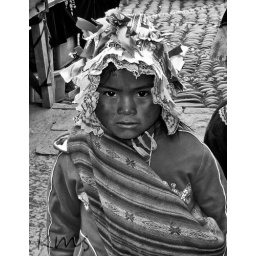
little girl in pisac market